Grand Island, New York

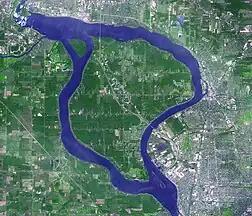
September 2001 satellite image of Grand Island, Niagara Falls is visible at the top left corner.

According to the United States Census Bureau, the town has an area of , of which is land and , or 15.08%, is water.